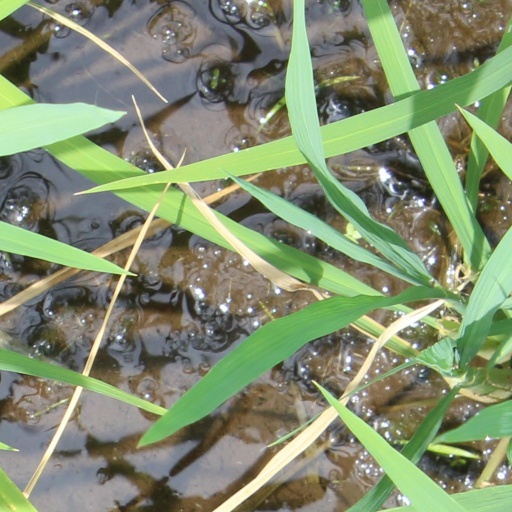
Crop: rice